Hans Peter Johan Lyngbye

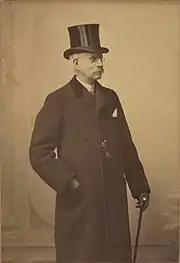
H. P. J. Lyngbye photographed by Hansen & Weller in 1899

Hans Peter Johan Lyngbye (15 July 1834 – 15 April 1920) was a Danish businessman.